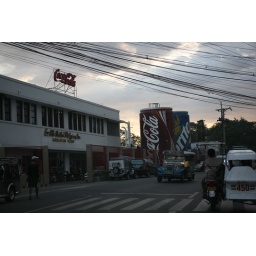
Coke plant in San Fernando, La Union. The big soda cans are used as water tanks